Champions (2018 film)

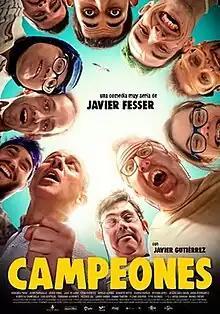
Theatrical release poster

Champions is a 2018 Spanish sports comedy-drama film directed by Javier Fesser and written by Fesser and David Marqués. It was selected as the Spanish entry for the Best Foreign Language Film at the 91st Academy Awards, but it was not nominated.